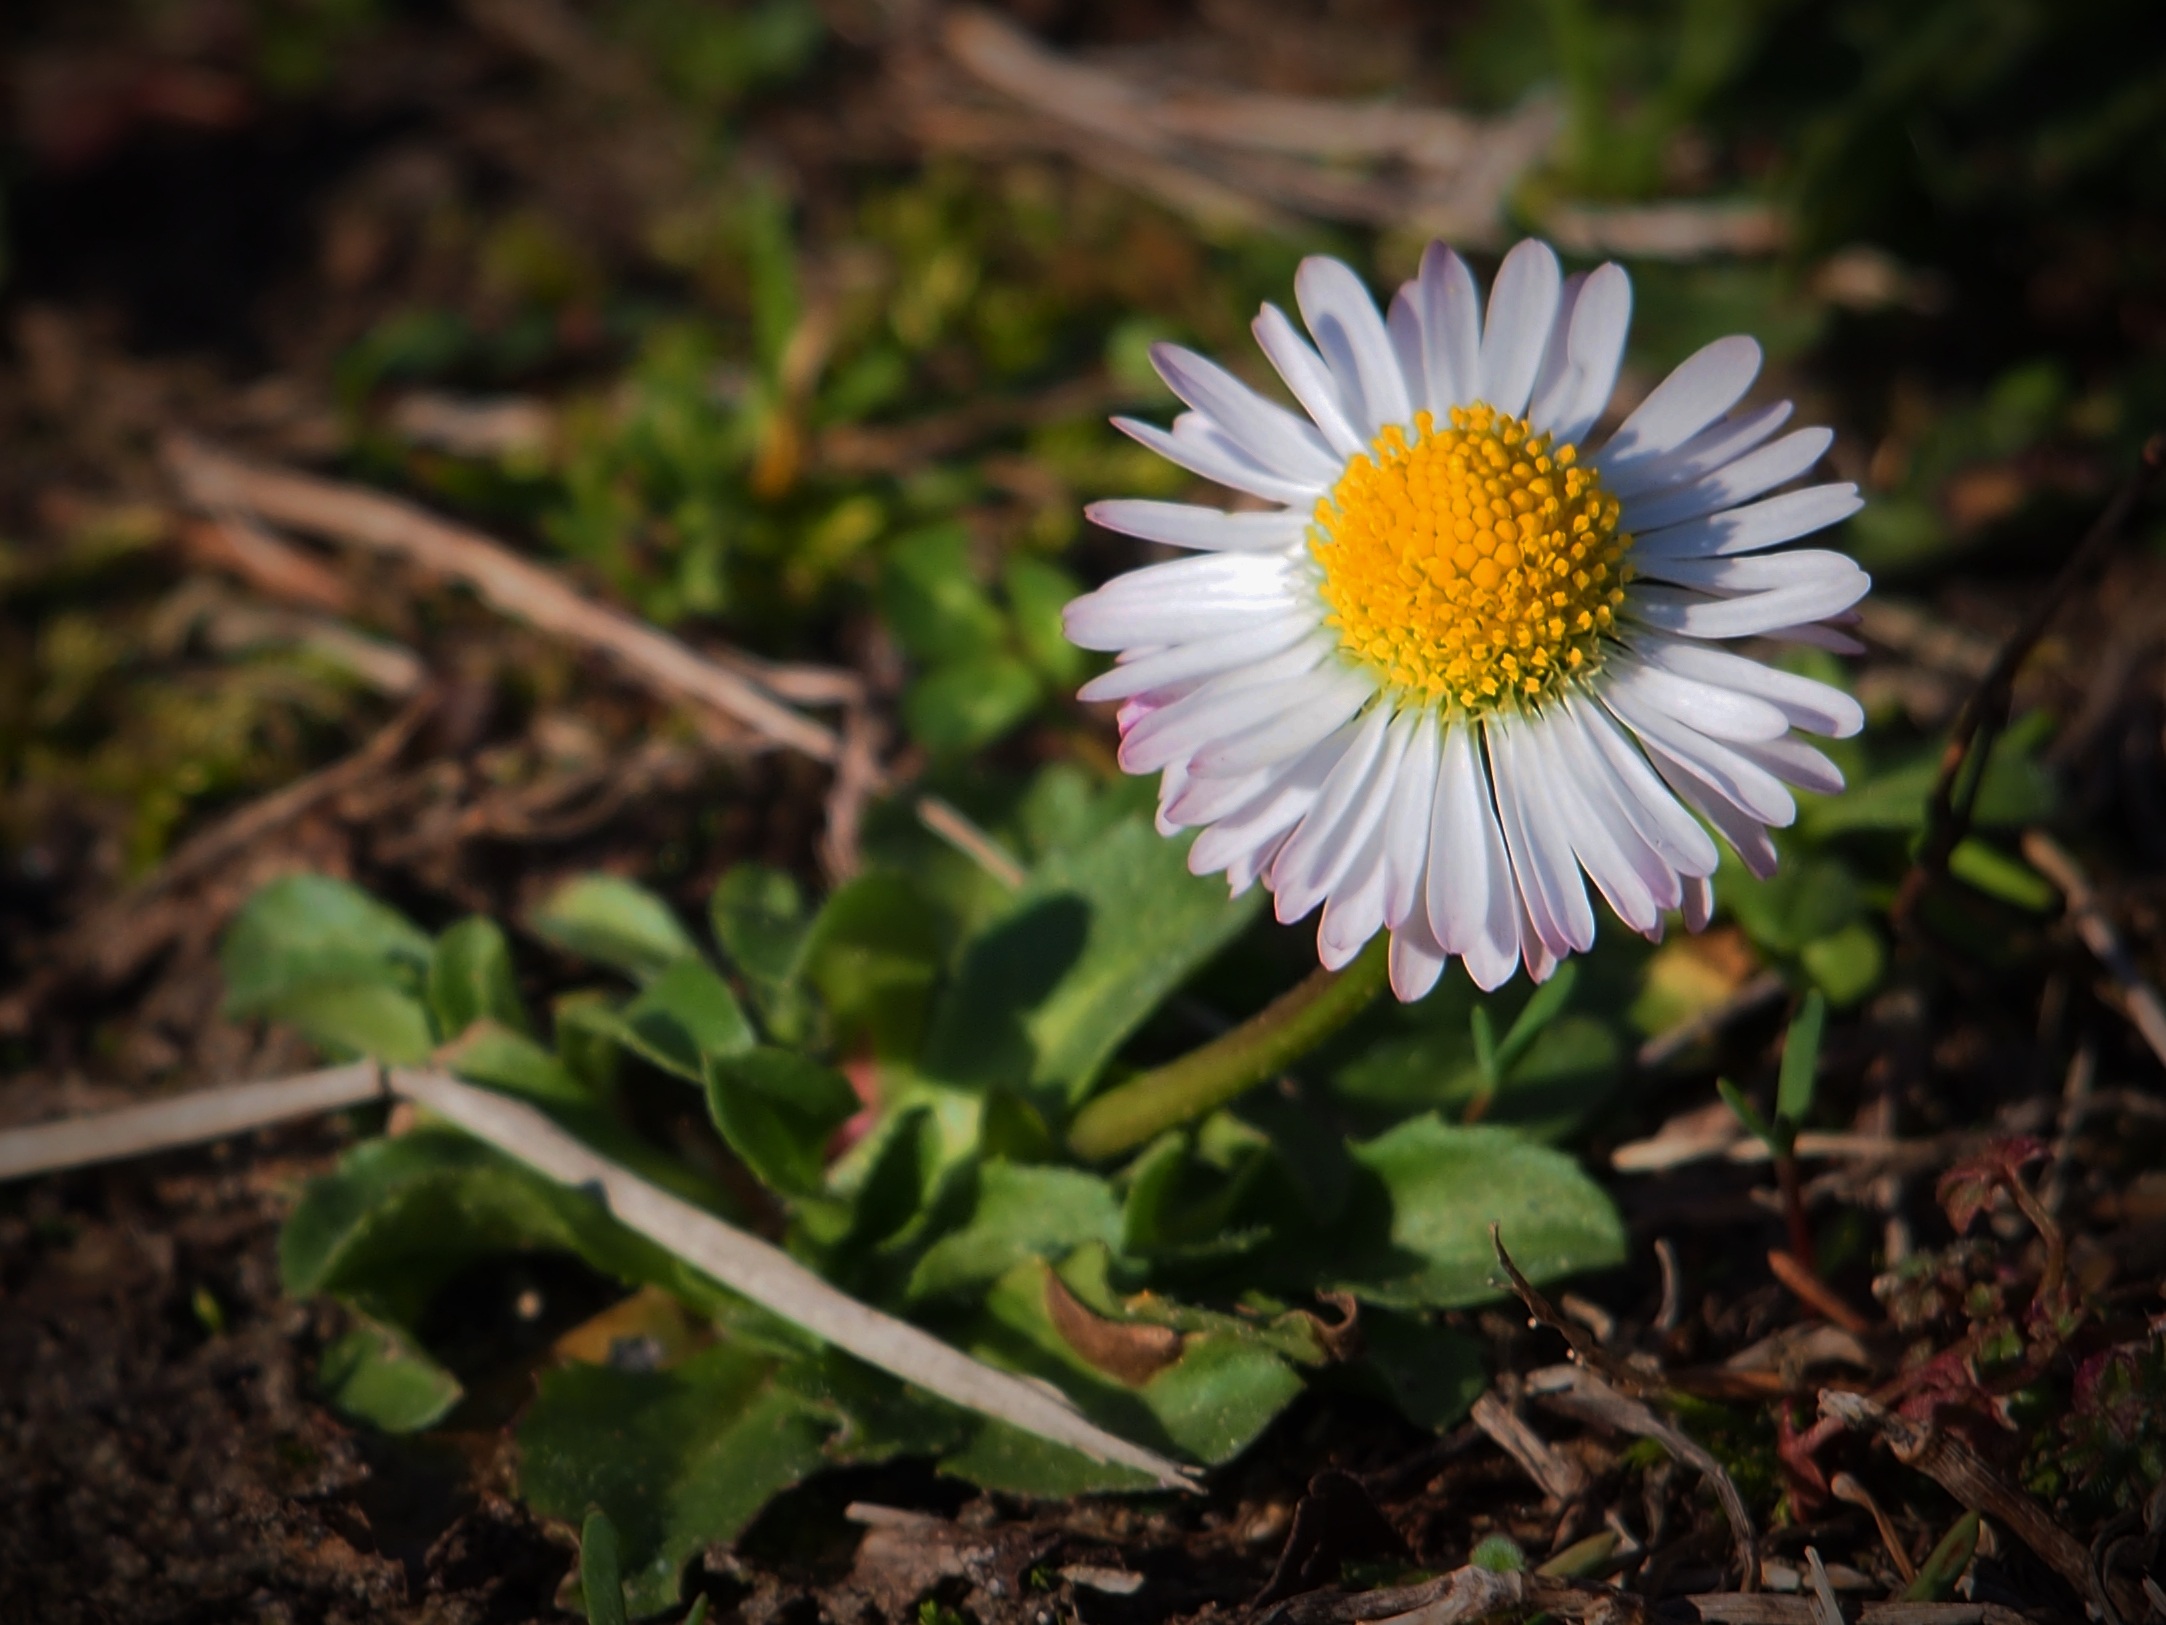
nature, plant, sunshine, white, field, flower, petal, daisy, spring, botany, yellow, garden, flora, yellow flower, wildflower, spring flowers, spring flower, macro photography, flowering plant, daisy family, oxeye daisy, land plant, winter is over